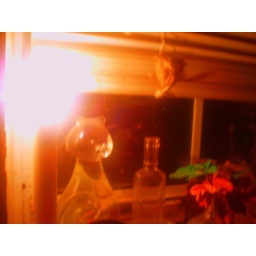
the kitchen window at 3 in the morning